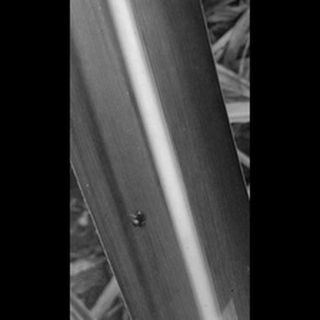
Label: healthy_sugarcane